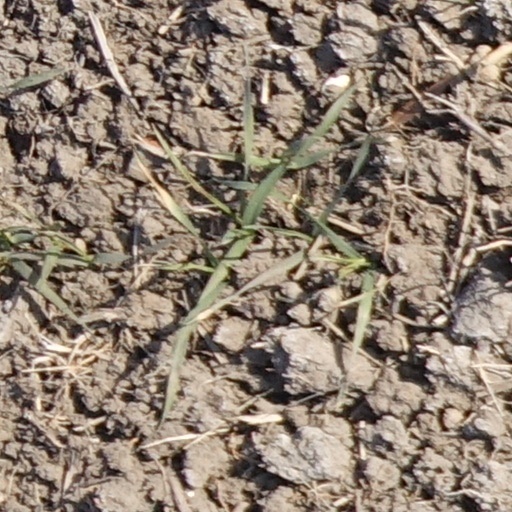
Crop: wheat